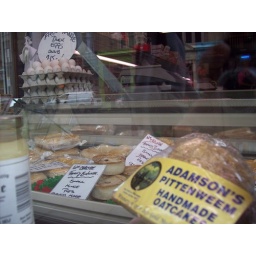
I grew up a mile from Pittenweem, mum gets her fish there, scotch pies in window